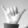
ASL letter: Y